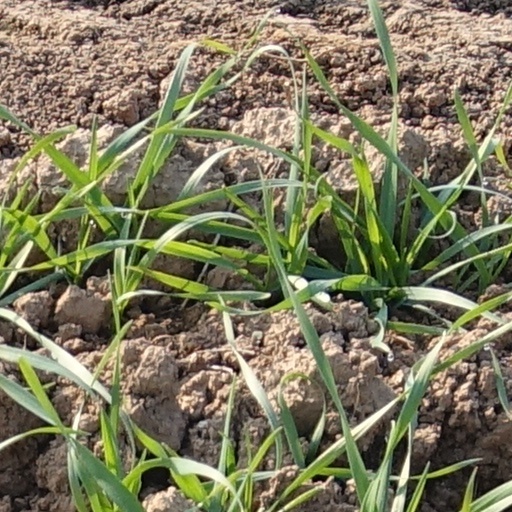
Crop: wheat